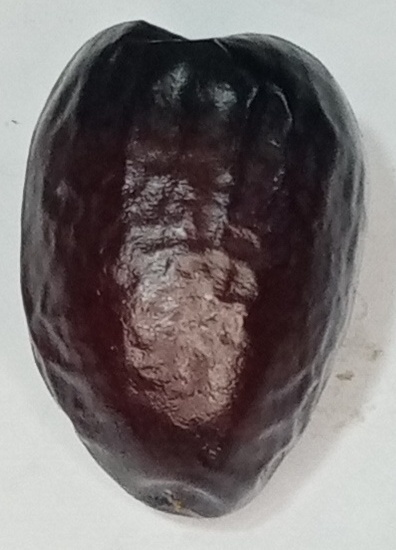
Variety: kupro
Size: large
Grade: grade-2